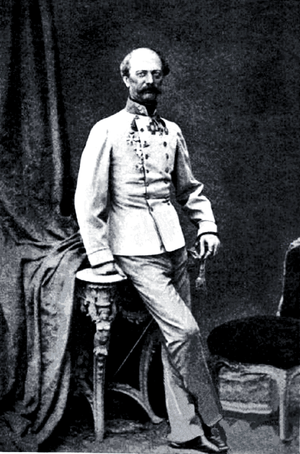
Nikolaus Wilhelm Baron Lenk von Wolfsberg, né le 17 mars 1809, à Budweis en royaume de Bohême, Autriche-Hongrie - décédé le 18 octobre 1894 à Troppau, Autriche-Hongrie était un officier autrichien, titulaire du régiment d'artillerie nᵒ 4, c'était également un scientifique.